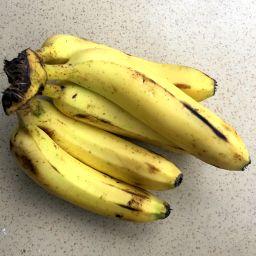
Fruit: Banana
Quality: Good